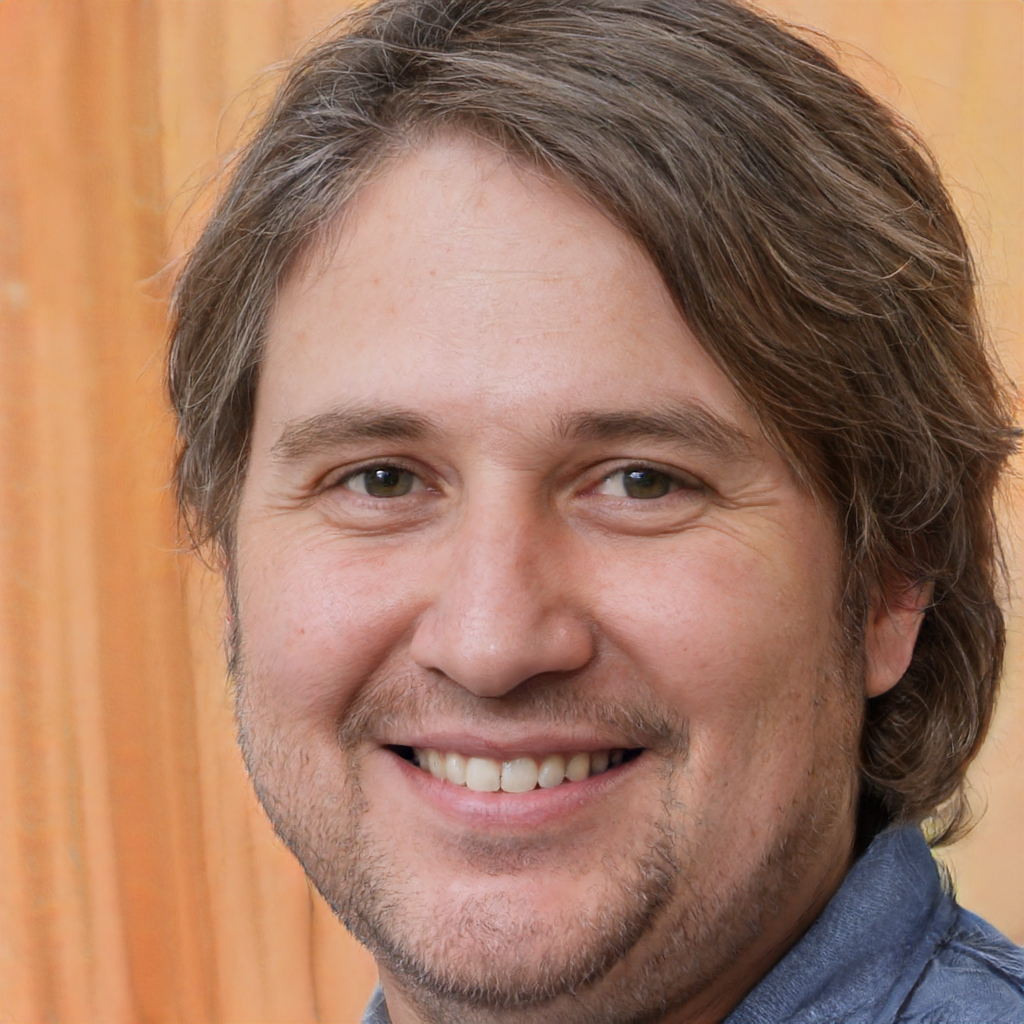
Gender: Male